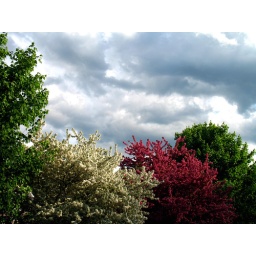
White and pink cherry trees and a Norway maple in some great lighting before the storm started.